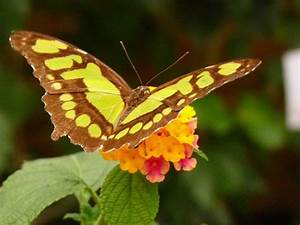
Label: farfalla